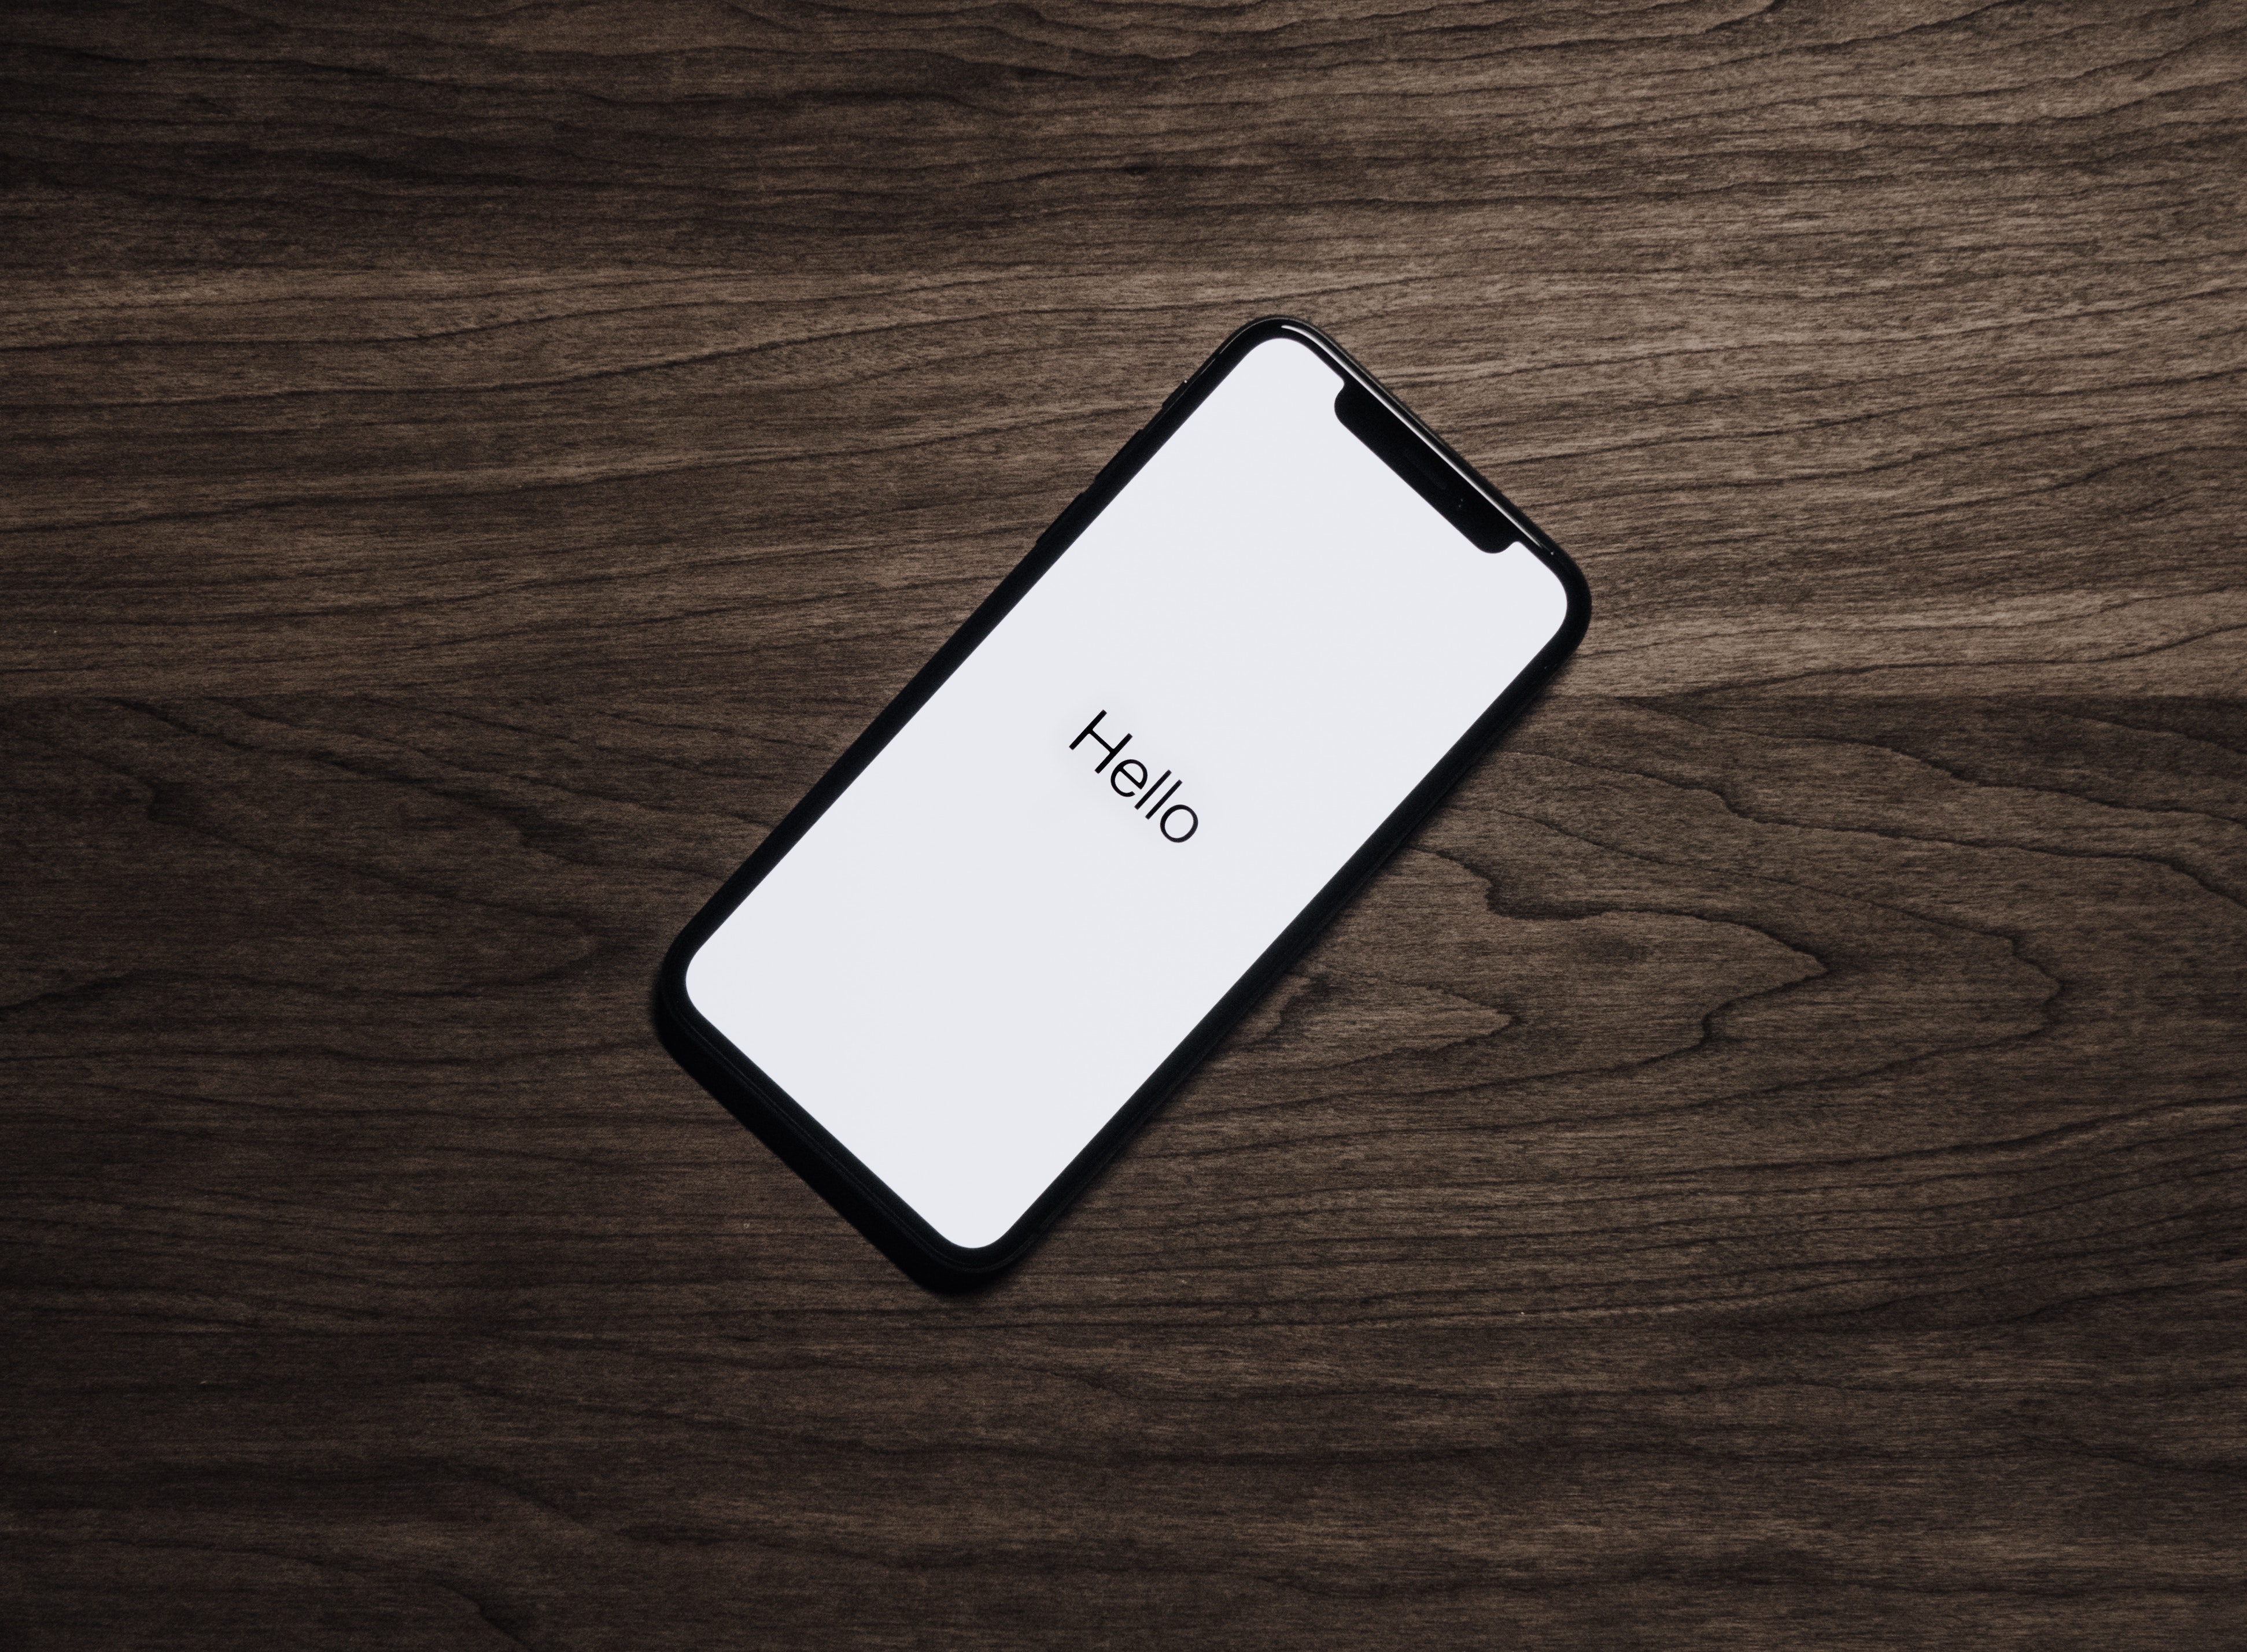
white, gadget, text, electronic device, mobile phone, technology, communication device, smartphone, mobile phone accessories, Material property, iphone, portable communications device, font, logo, rectangle, brand, data storage device